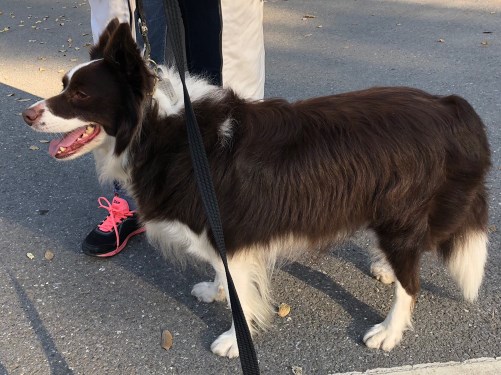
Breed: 2594-n000109-Border_collie